Abraham A. Heller

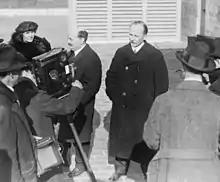
Heller was a director of the Soviet Bureau under Ludwig Martens (right, accompanied by fellow director Santeri Nuorteva and wife, 1920)

In 1891, the Russian-born Heller emigrated to the USA. In 1892, he joined the socialist movement. After studying at Harvard University, he went into the jewelry business in Paris for a few years. He ran the Paris office of his father's company, L. Heller & Son, from 1903 to 1910; the office disbanded in 1911. (Company employees included Auguste Victor Louis Verneuil, inventor of the Verneuil process or "flame fusion" process of synthesizing corundum, rubies, and sapphires.)